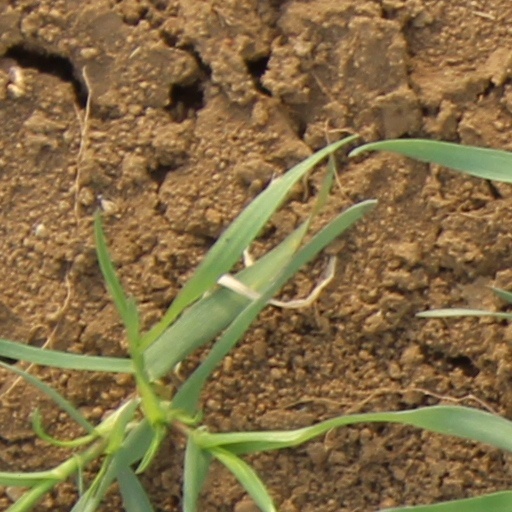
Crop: wheat